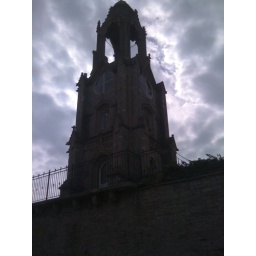
This clock tower used to stand on Tower Bridge in London. It is now on private land in Swanage.